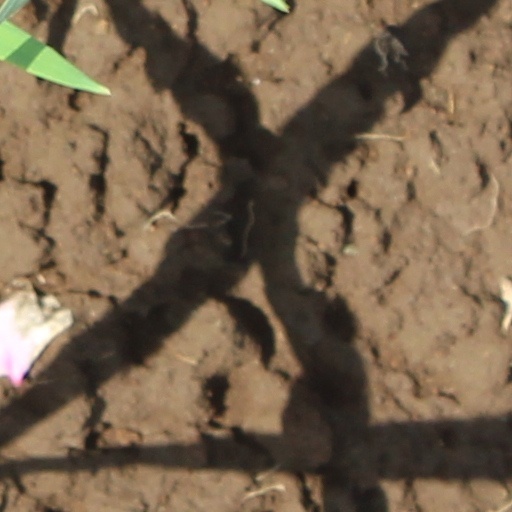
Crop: wheat